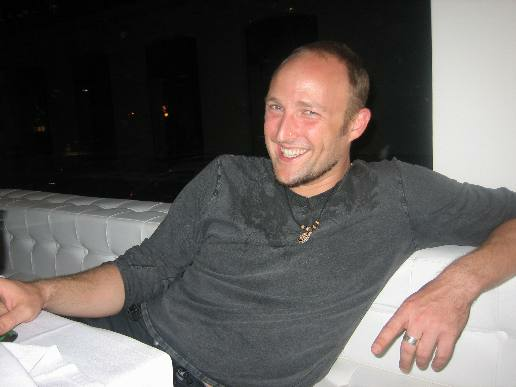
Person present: Yes